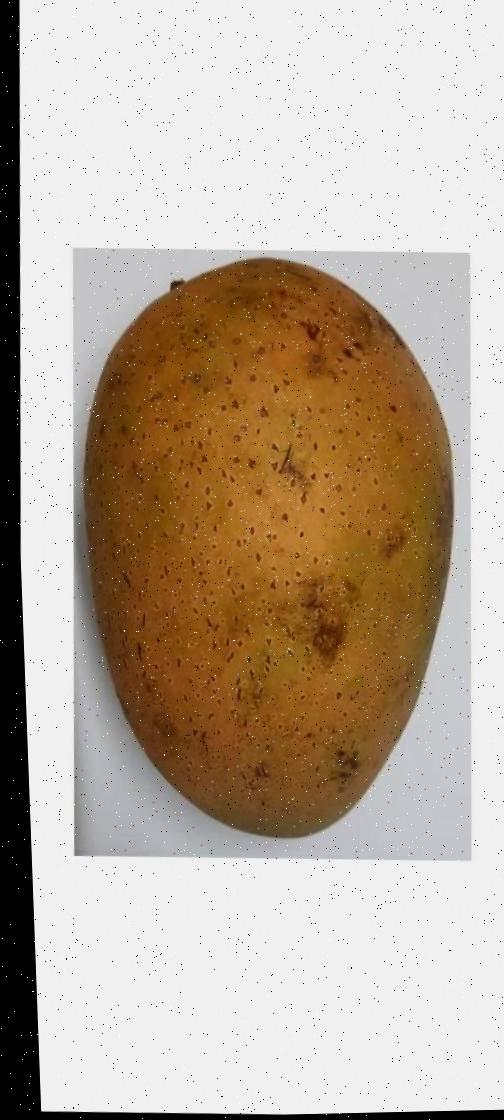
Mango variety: Ashshina Classic